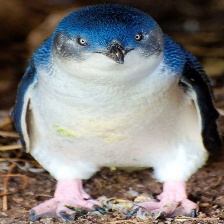
Species: FAIRY PENGUIN
Scientific name: EUDYPTULA MINOR
ImageNet parent category: king_penguin